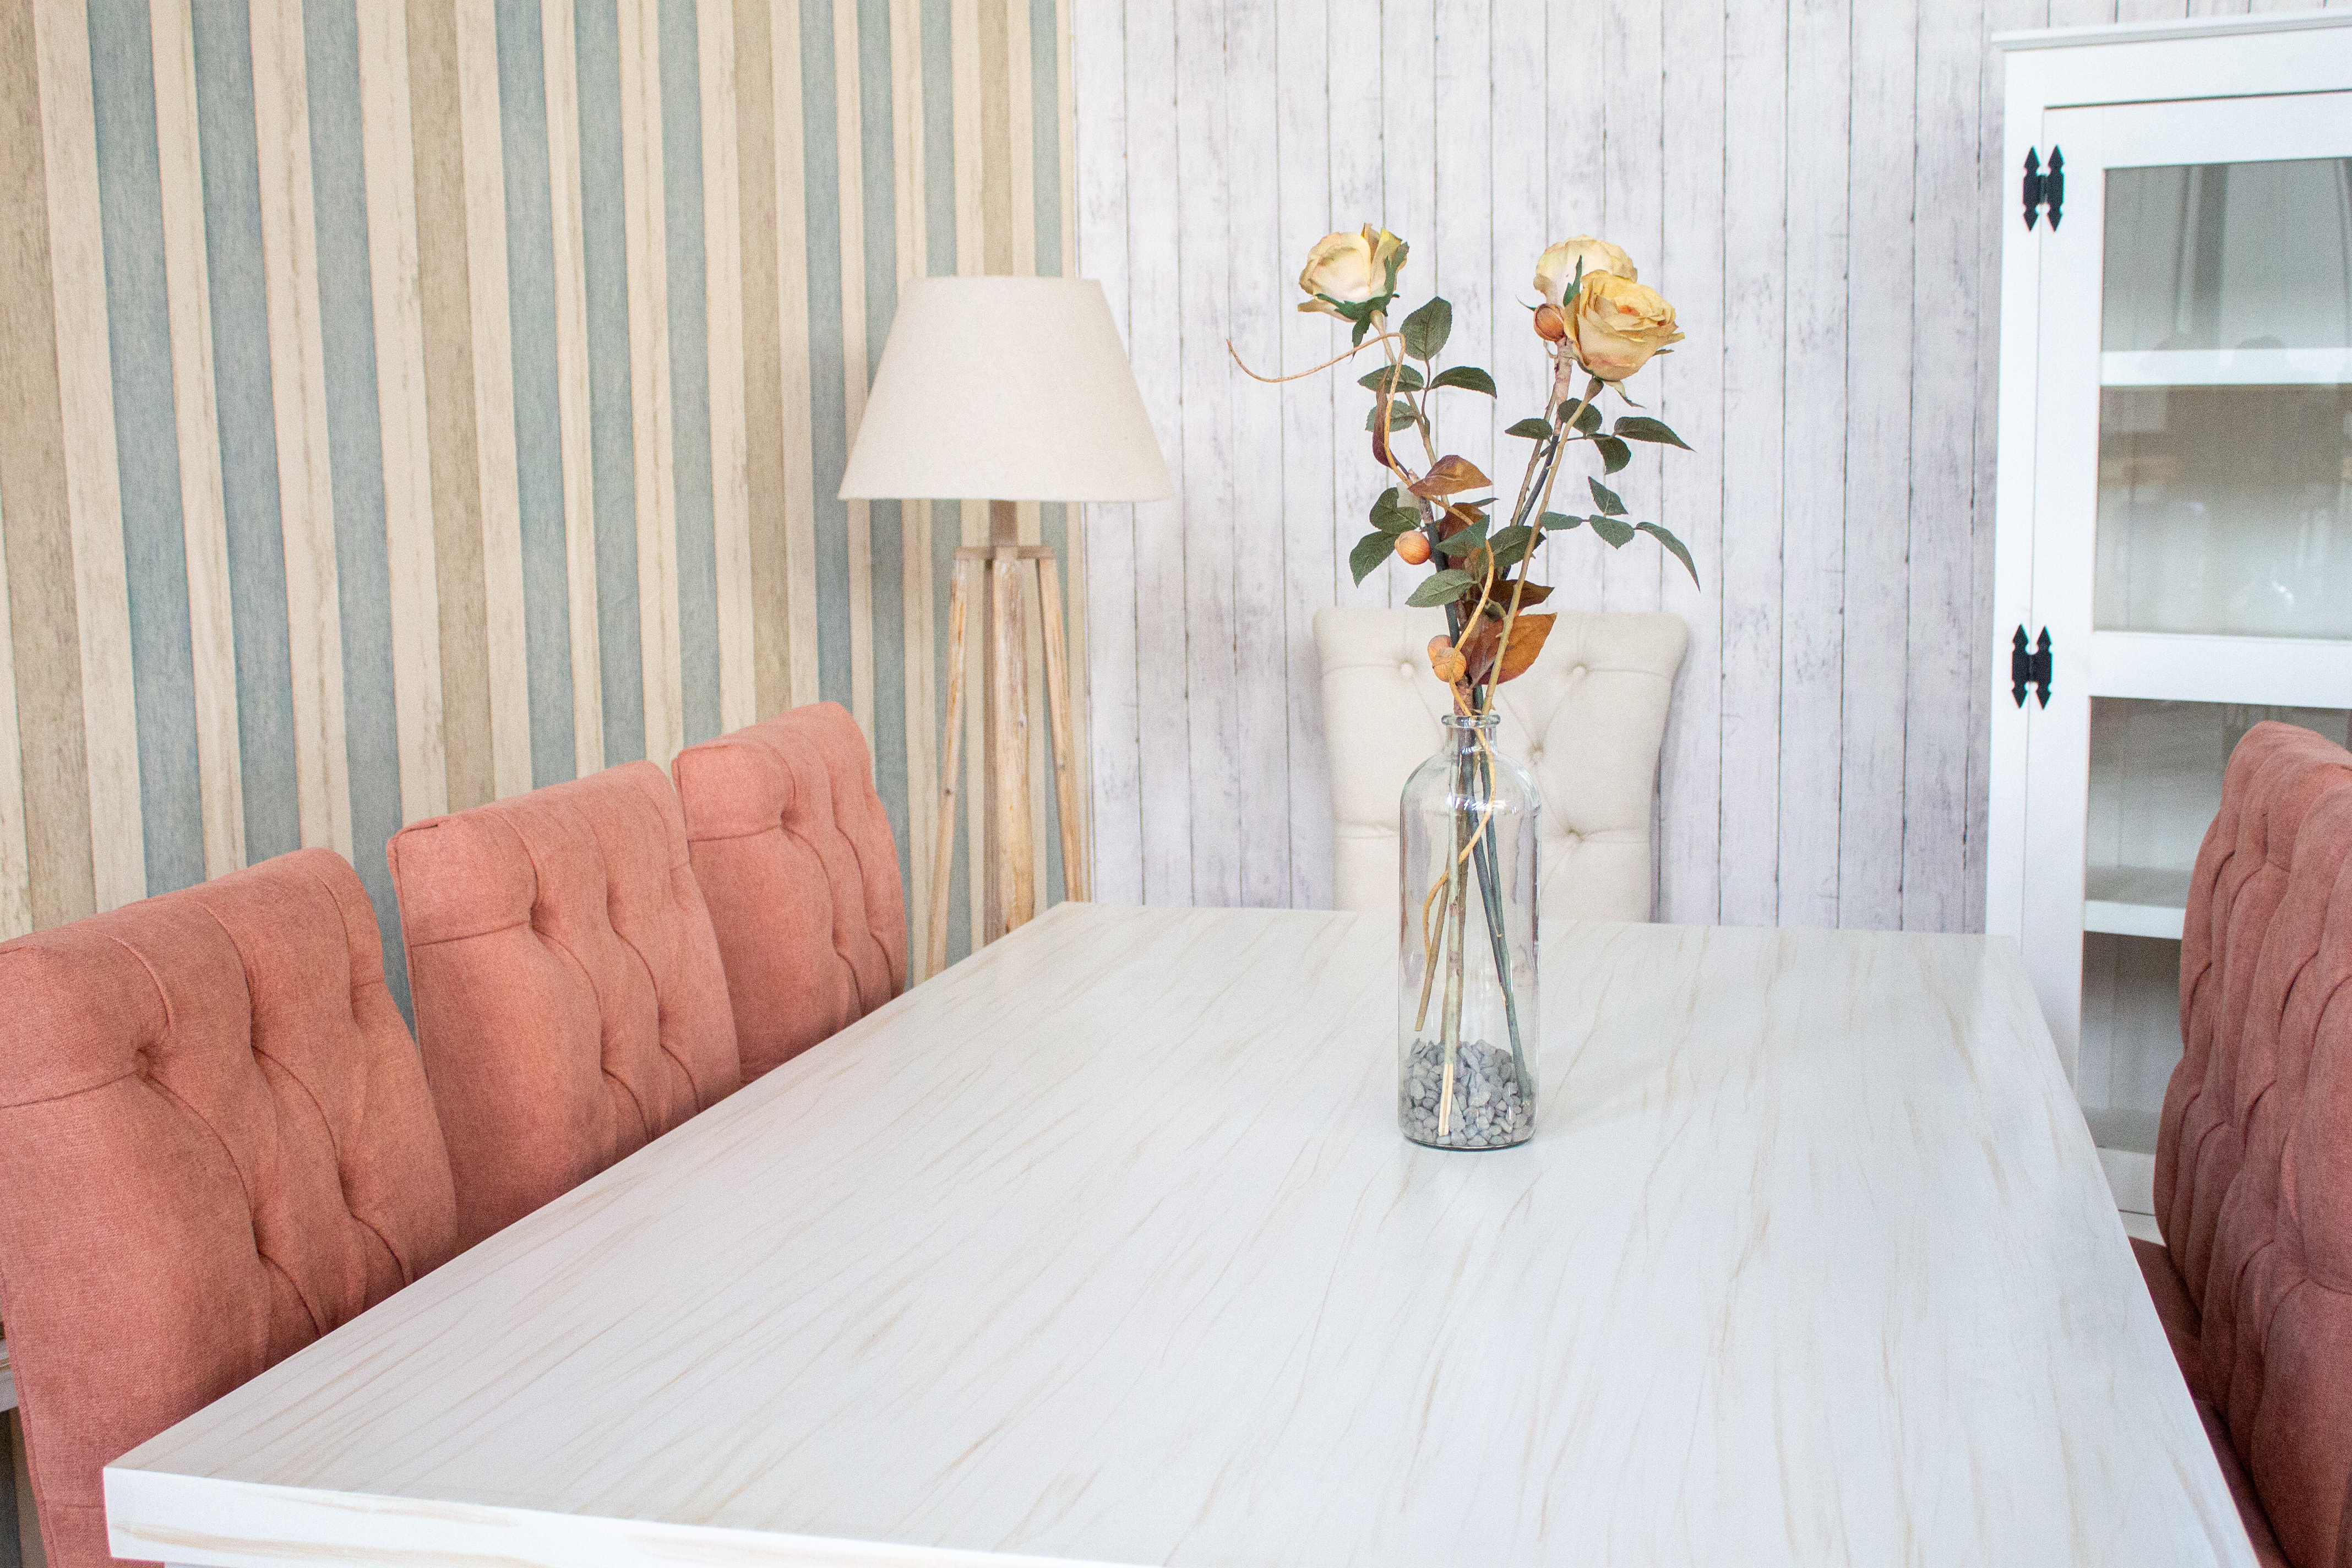
furniture, flower, table, property, plant, rectangle, textile, wood, comfort, orange, interior design, grey, shelf, couch, line, floor, flooring, vase, living room, curtain, hardwood, linens, lamp, tablecloth, flower arranging, petal, twig, window treatment, decoration, peach, room, studio couch, home, glass, floral design, artificial flower, ceiling, lampshade, throw pillow, cut flowers, home accessories, light fixture, wood flooring, laminate flooring, artifact, tile, window covering, house, carpet, bouquet, Slipcover, centrepiece, floristry, still life photography, lighting accessory